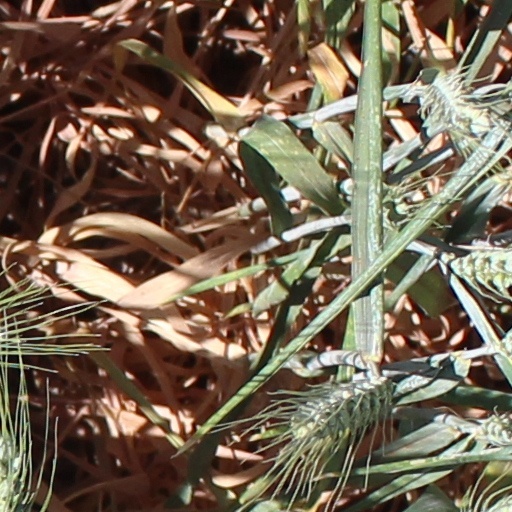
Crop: wheat